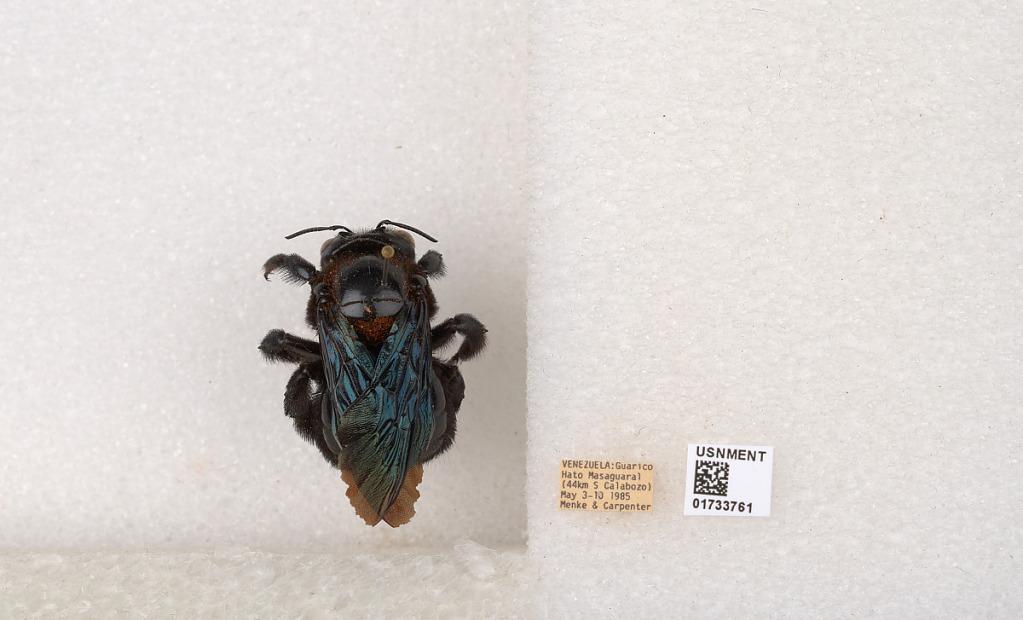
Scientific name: Xylocopa (Megaxylocopa) fimbriata Fabricius